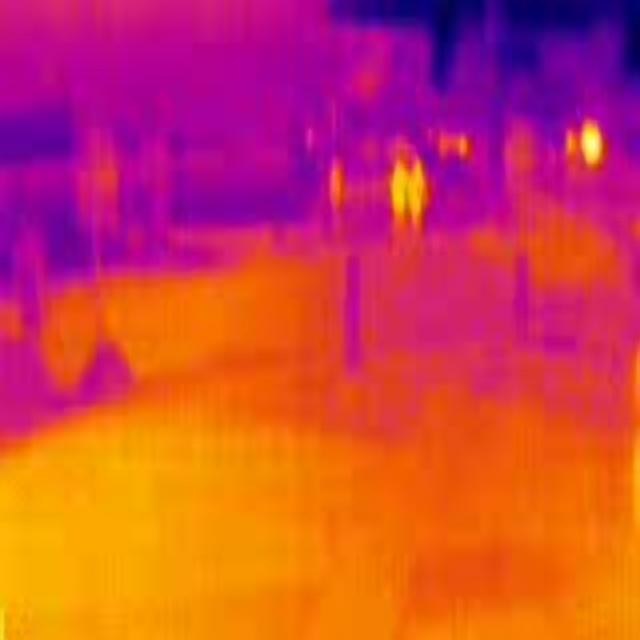
Detected objects:
label: person
label: person